Hanno R. Ellenbogen Citizenship Award

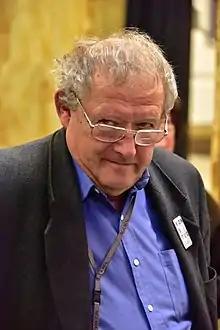
Adam Michnik was the tenth recipient of the HRE Citizenship Award.

Adam Michnik is the editor-in-chief of "Gazeta Wyborcza", the biggest daily in Poland and the first independent news daily after Communism. A historian and co-founder of KOR (Committee for the Defense of Workers) 1976, he was detained many times during 1965-1980 and was a prominent Solidarity activist during the 80s, and spent a total of six years in Polish prisons for activities opposing the communist regime. Member of the Round Table Talks in 1989; member of the first non-communist parliament 1989-1991. He is the Laureat of many prizes and titles: Robert F. Kennedy Human Rights Award; The Erasmus Prize; The Francisco Cerecedo Journalist Prize as a first non-Spanish author; Grand Prince Giedymin Order; Chevalier de la Légion d'honneur; recipient of a doctorate honoris causa from The New School for Social Research in New York, from the University of Minnesota, University of Michigan and from Connecticut College; honorary senator of the University of Ljubljana; and honorary professor of the Kyiv Mohyla Academy.